Arthur Hotaling

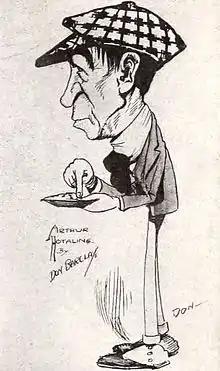
Sketch of Hotaling "explaining the gentle art of throwing a custard pie"

Arthur Douglas Hotaling (February 3, 1873 – July 13, 1938) was an American film director, producer and writer. He directed 113 films between 1910 and 1928, including the 1914 film "Outwitting Dad", which featured the onscreen debut of Oliver Hardy.